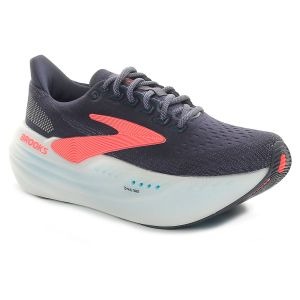
Brooks Scarpa da Running Donna  Glycerin Max Blu Rosso   Sconto 15%
Prezzo: 170,00 €